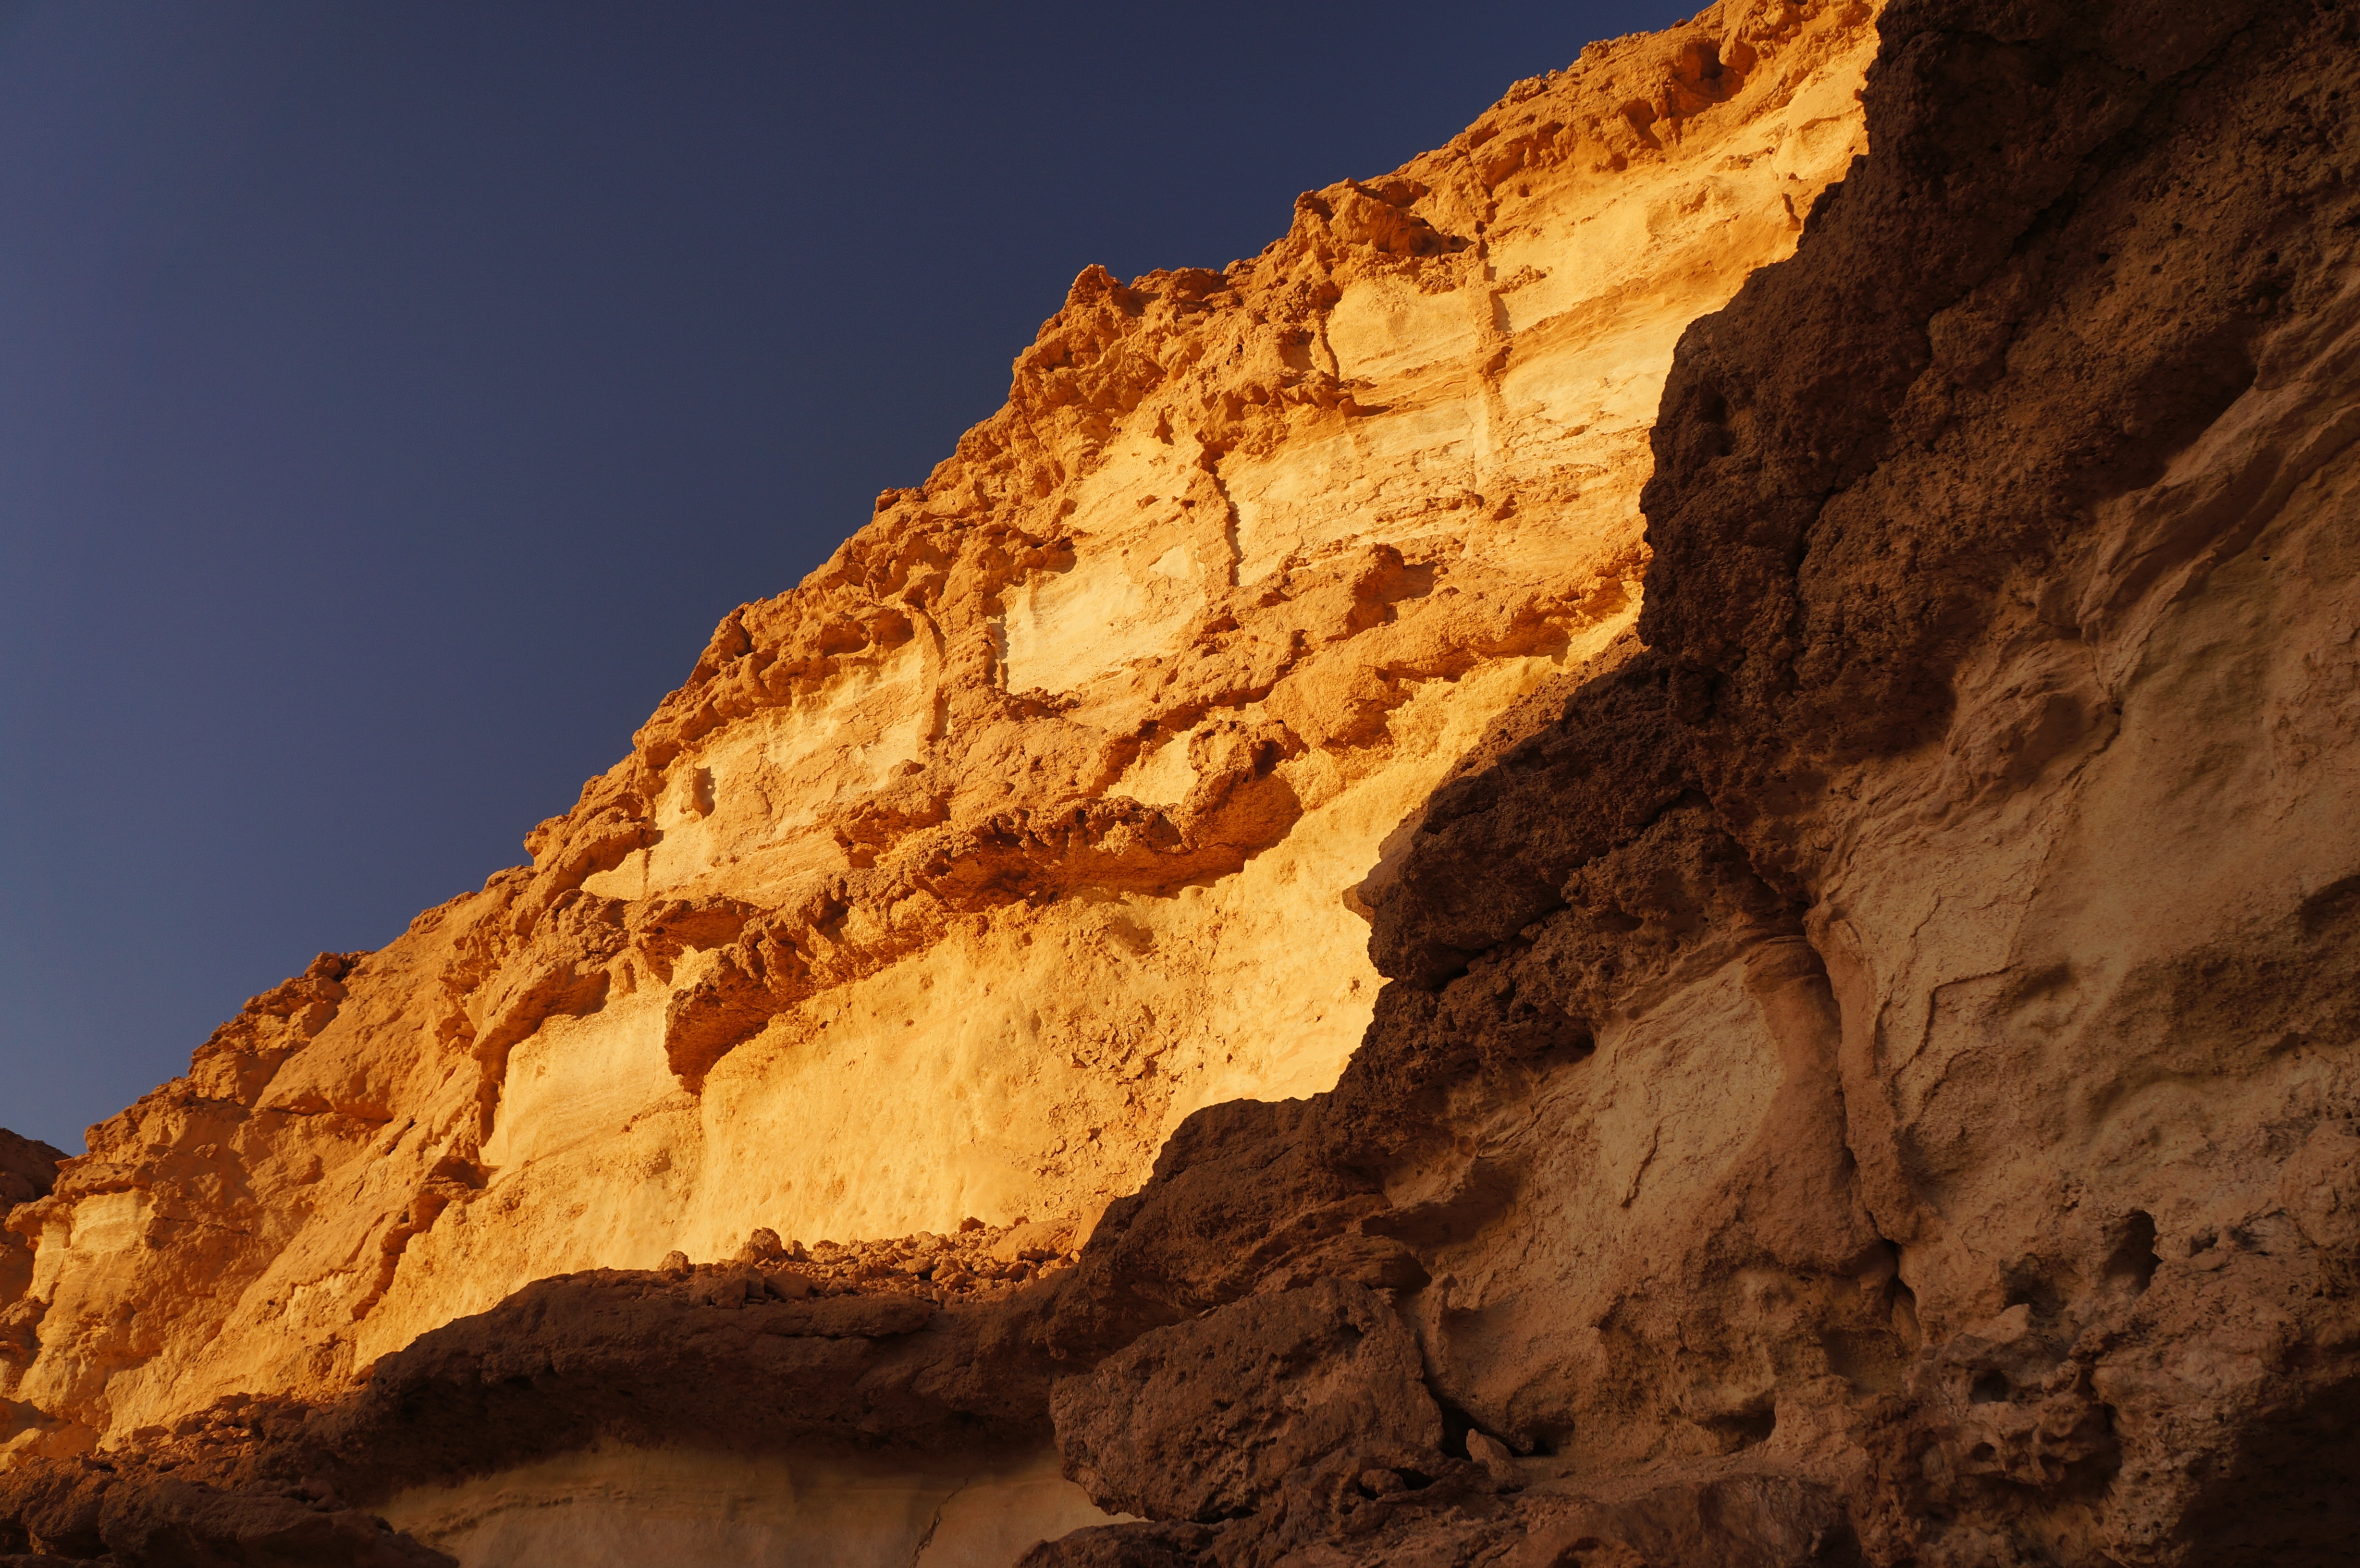
landscape, rock, mountain, valley, formation, cliff, arch, canyon, terrain, geology, badlands, plateau, wadi, landform, natural arch, geographical feature